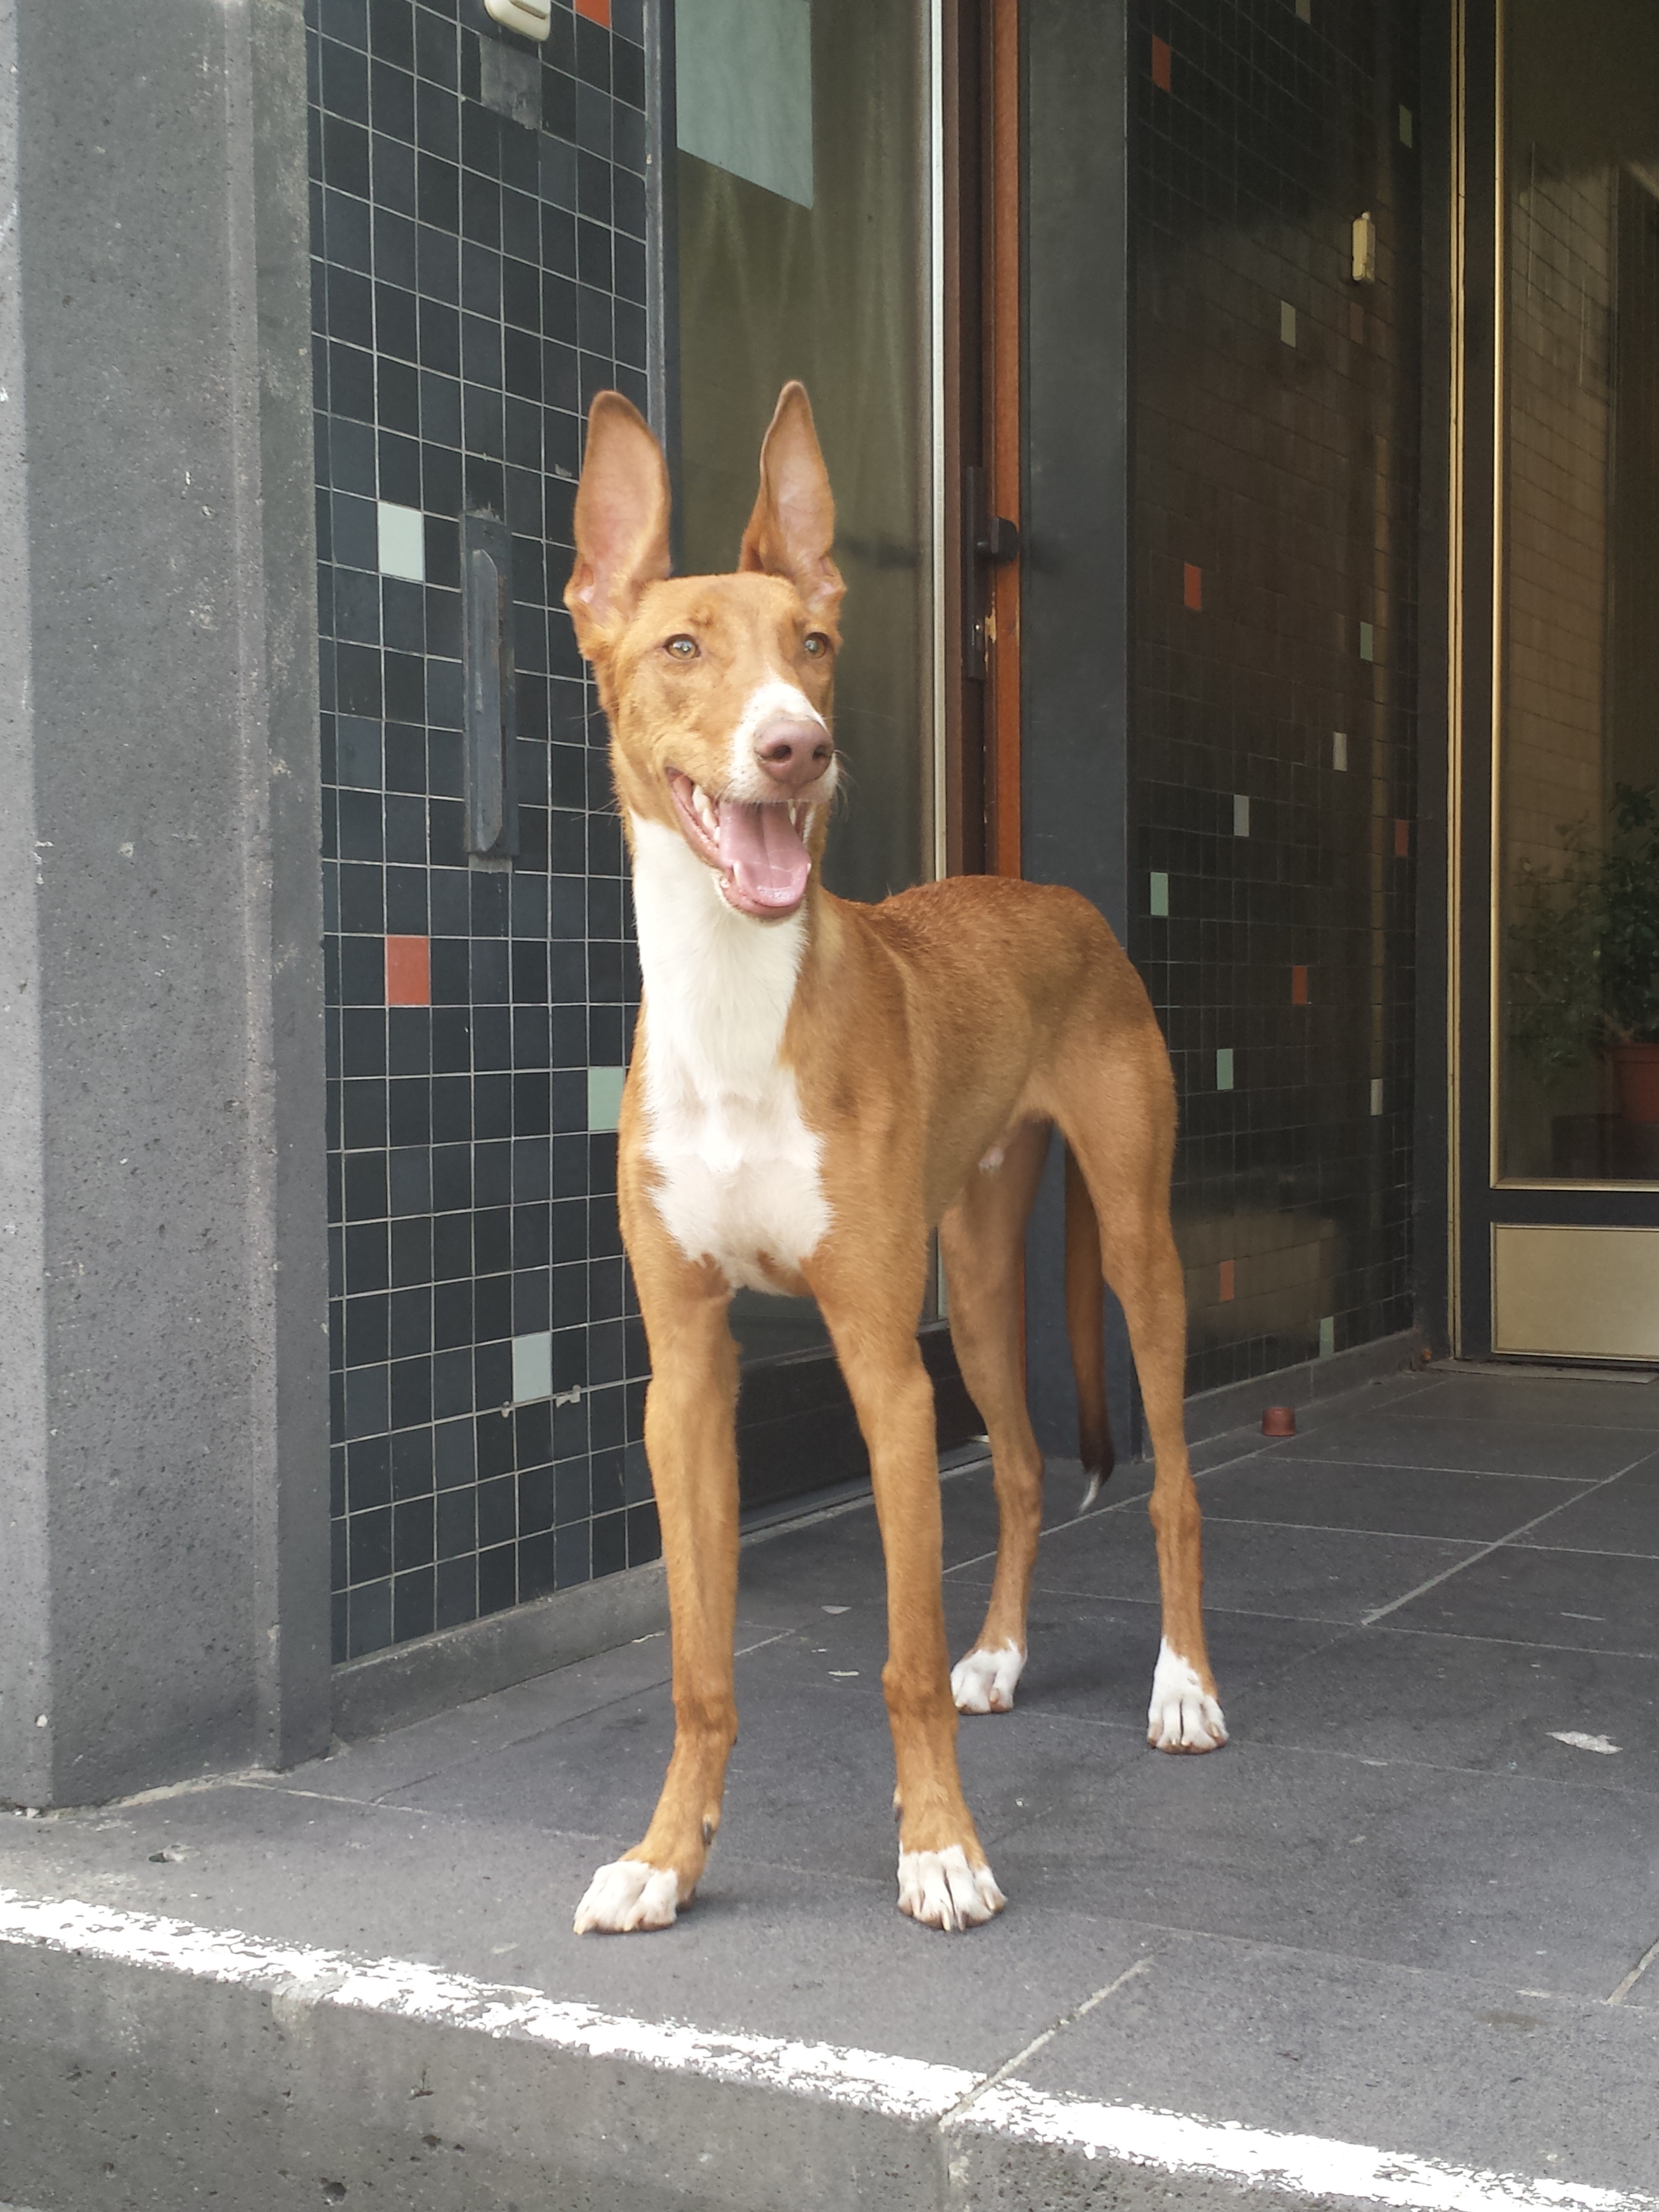
watch, dog, animal, mammal, ears, vertebrate, mix, dog breed, listen to, podenco, dog like mammal, carnivoran